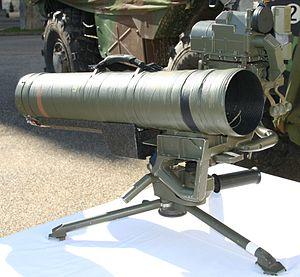
Lance-missile anti-char Eryx du 2e Régiment étranger d'infanterie (France)
L'Eryx est un missile antichar courte portée français construit par MBDA.
Safran Electronics & Defense, anciennement Sagem Défense Sécurité est une entreprise française spécialisée dans les systèmes optroniques, avioniques et électroniques ainsi que dans les logiciels critiques pour applications civiles et militaires dans les domaines aéronautique, terrestre, naval et spatial. C’est l’une des dix entités du groupe Safran.
Un missile antichar est un missile destiné à détruire un char. Ces missiles peuvent être tirés :